LGBTQ marketing

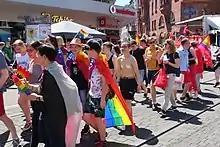
LGBTQ-demonstration on one of the main streets

One of the first instances of the impact of the LGBTQ community in the marketing world was in 1973 when Coors Brewing Company was the subject of a boycott by the LGBTQ community. The LGBTQ community joined to protest Coors' hiring practices, since Coors used a polygraph test when going through the hiring process and specifically asked an employee about their sexual orientation. Coors ignored the boycott for several years, but made some concessions in 1978, and in 1995 began several countermeasures, including dropping the questions regarding homosexuality and extending domestic partnership benefits to its LGBTQ employees. The company also hired Mary Cheney as a marketing representative and began advertising in The Advocate and at events such as Denver's PrideFest.